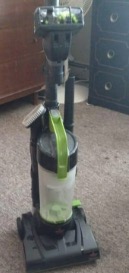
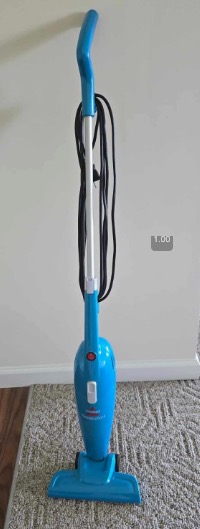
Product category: items_vacuum
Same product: no